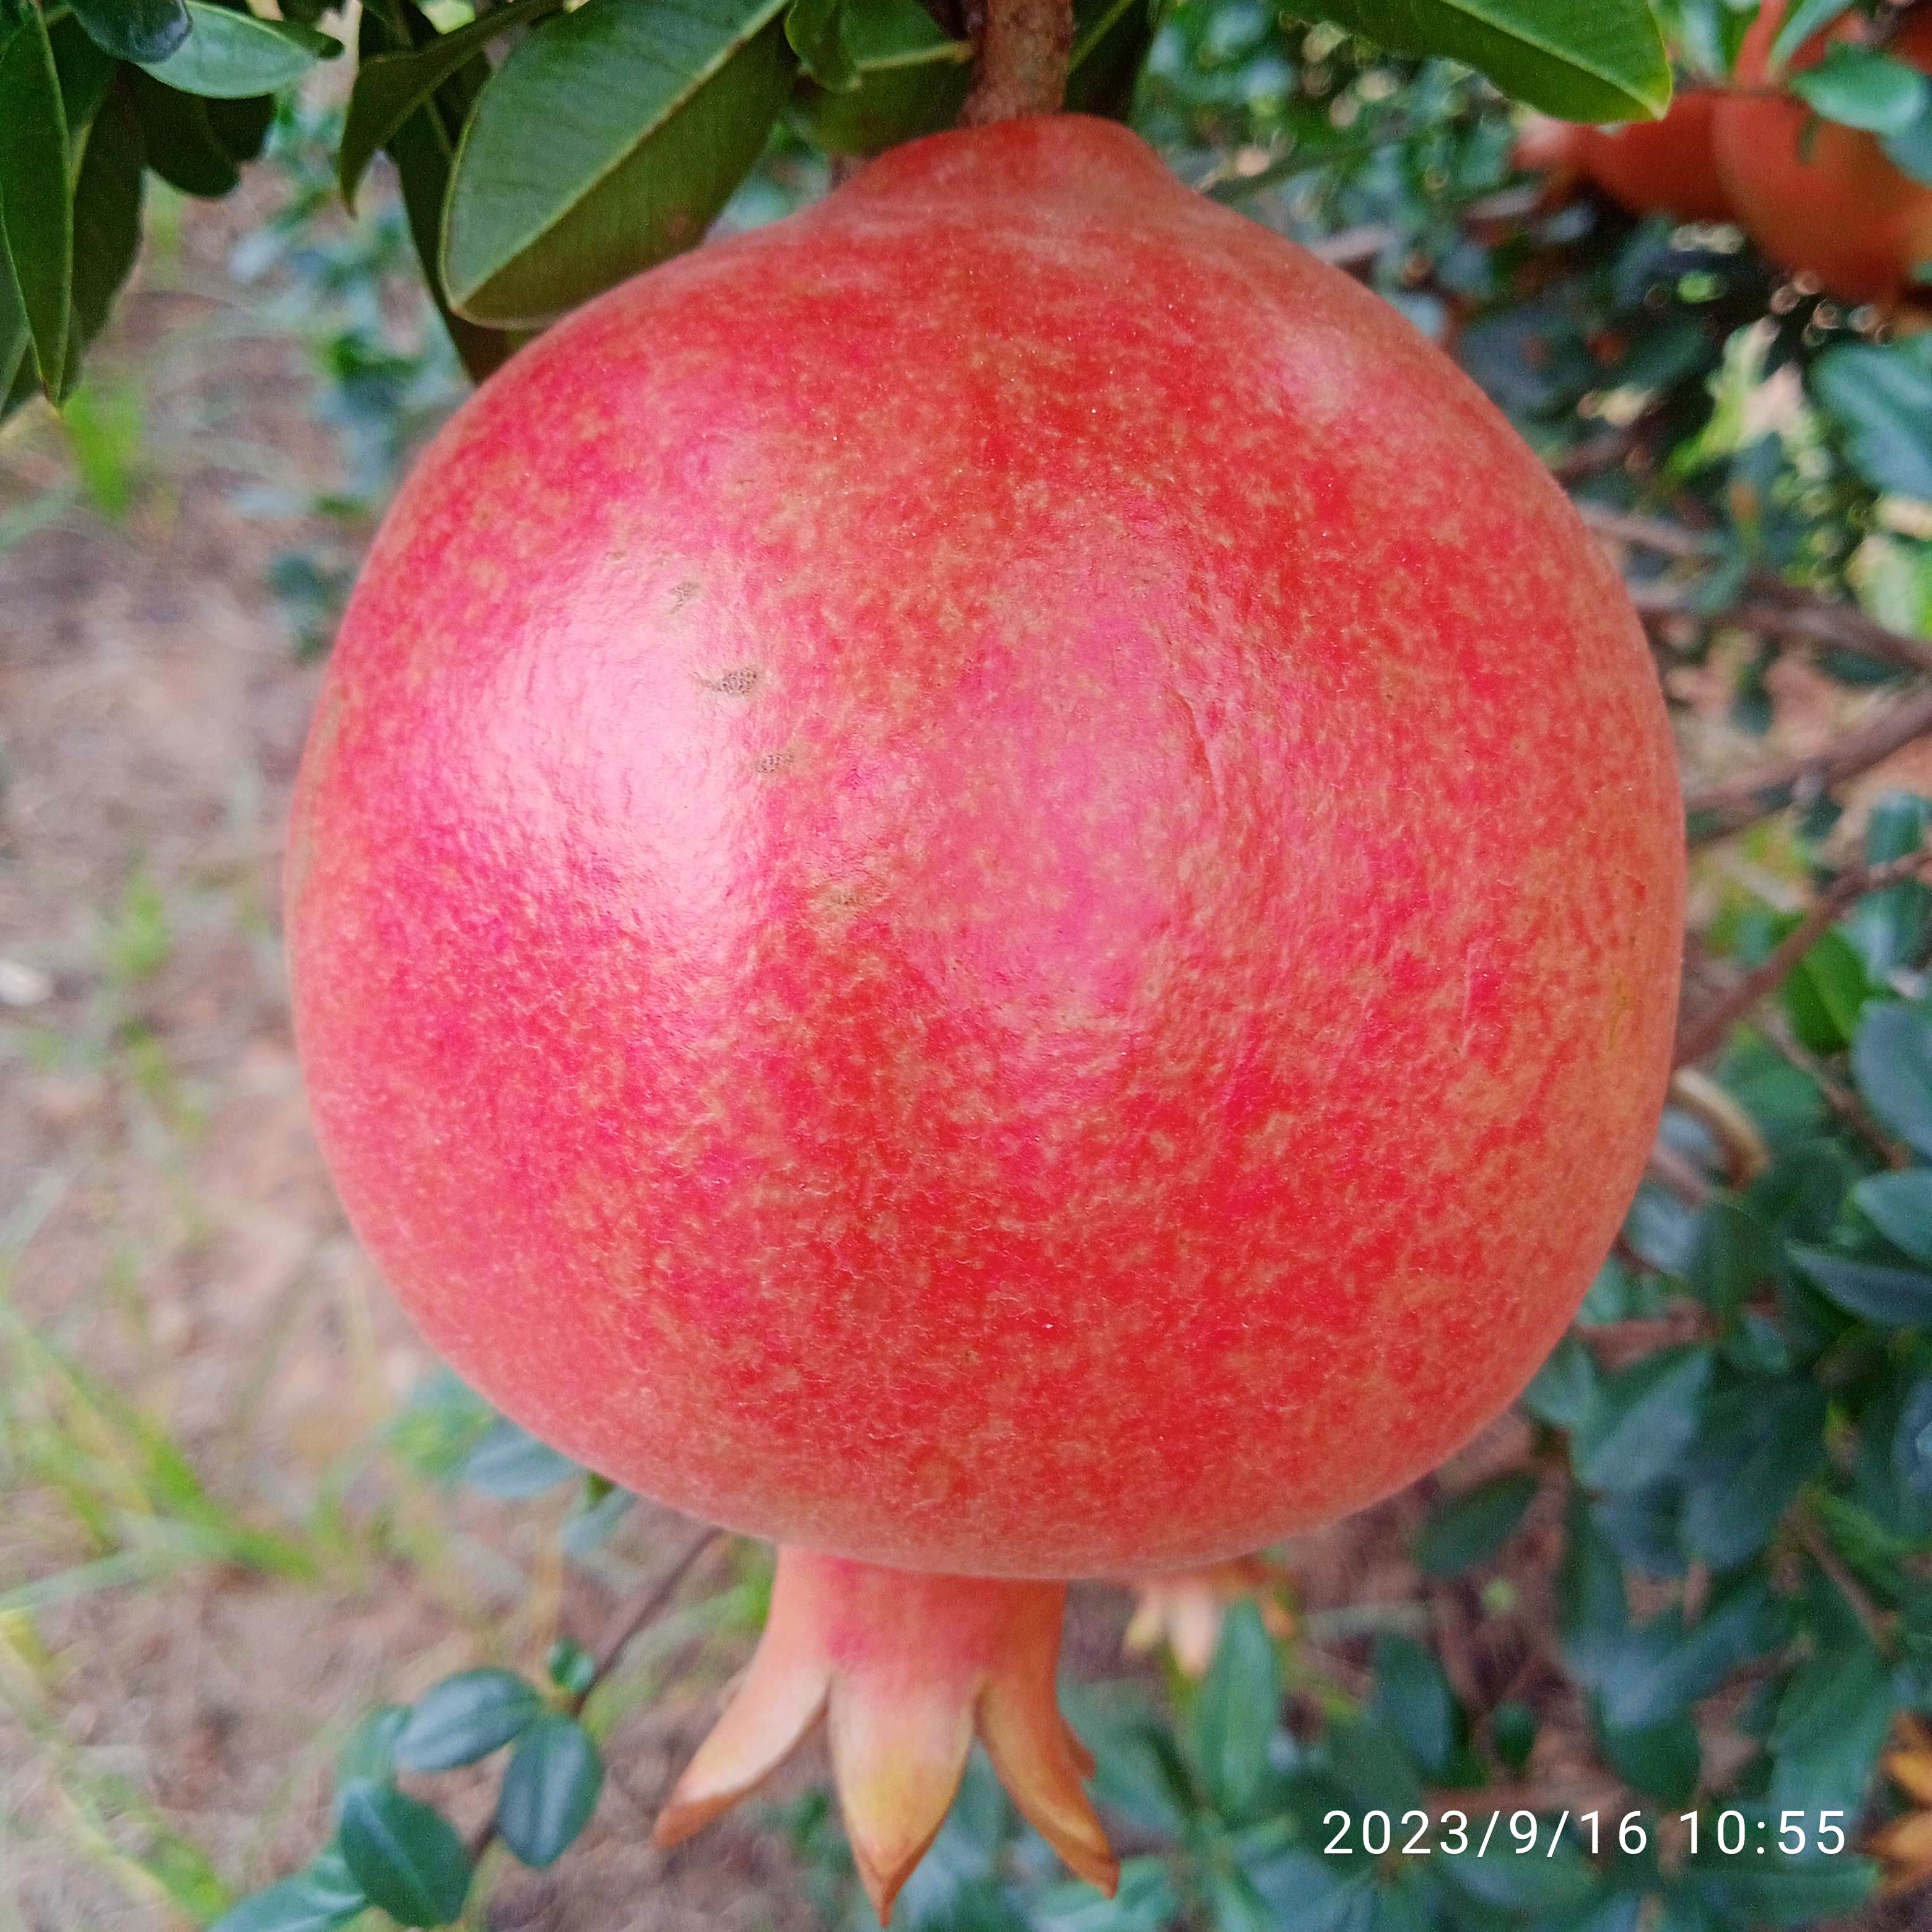
Label: Healthy